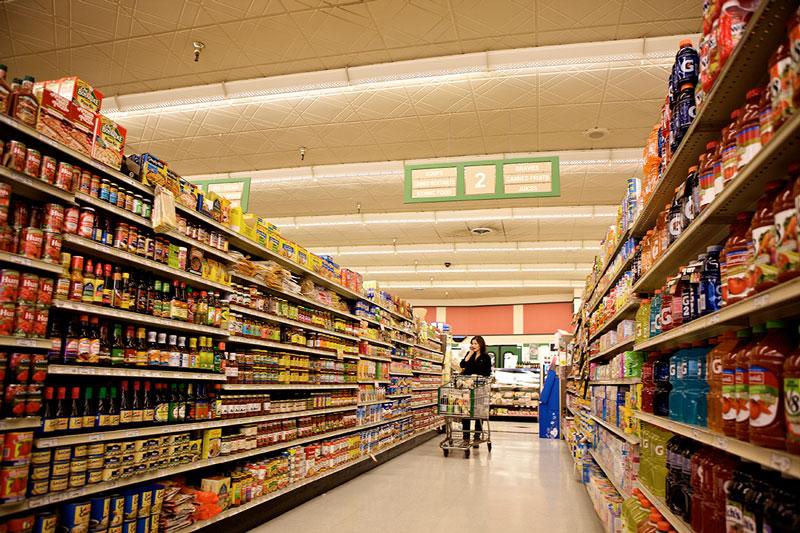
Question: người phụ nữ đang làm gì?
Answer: đang đẩy xe đẩy siêu thị và nghe điện thoại